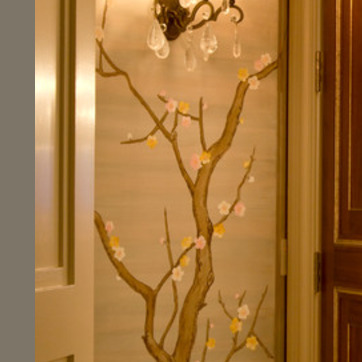
Material: wallpaper